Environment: real
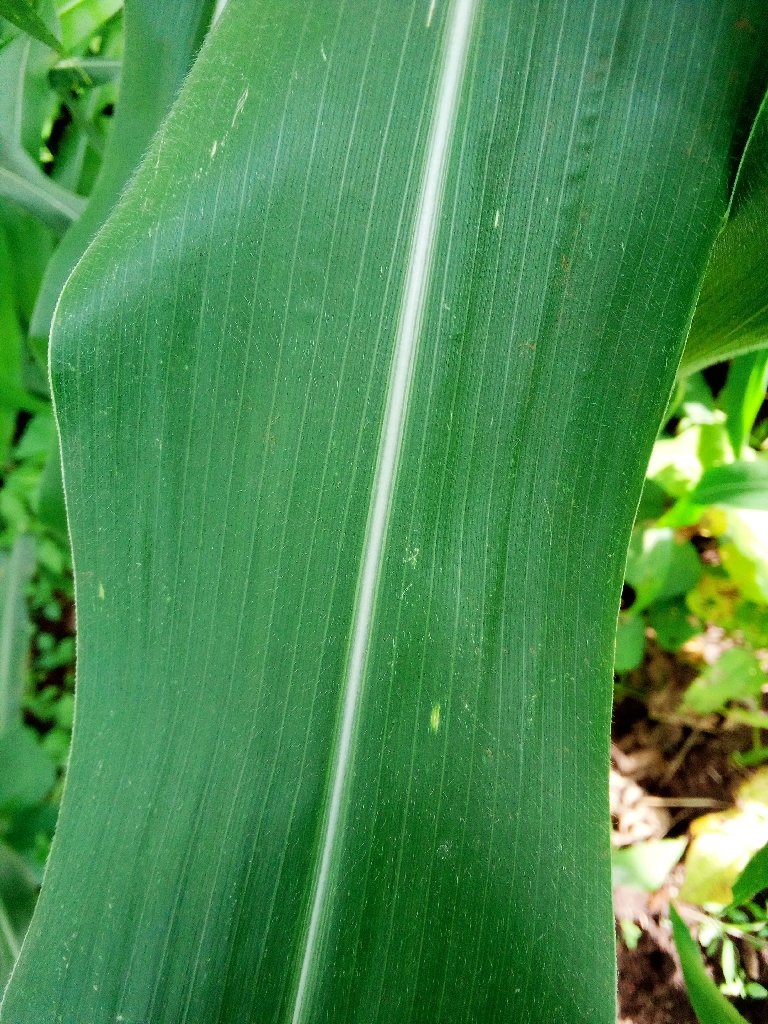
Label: healthy